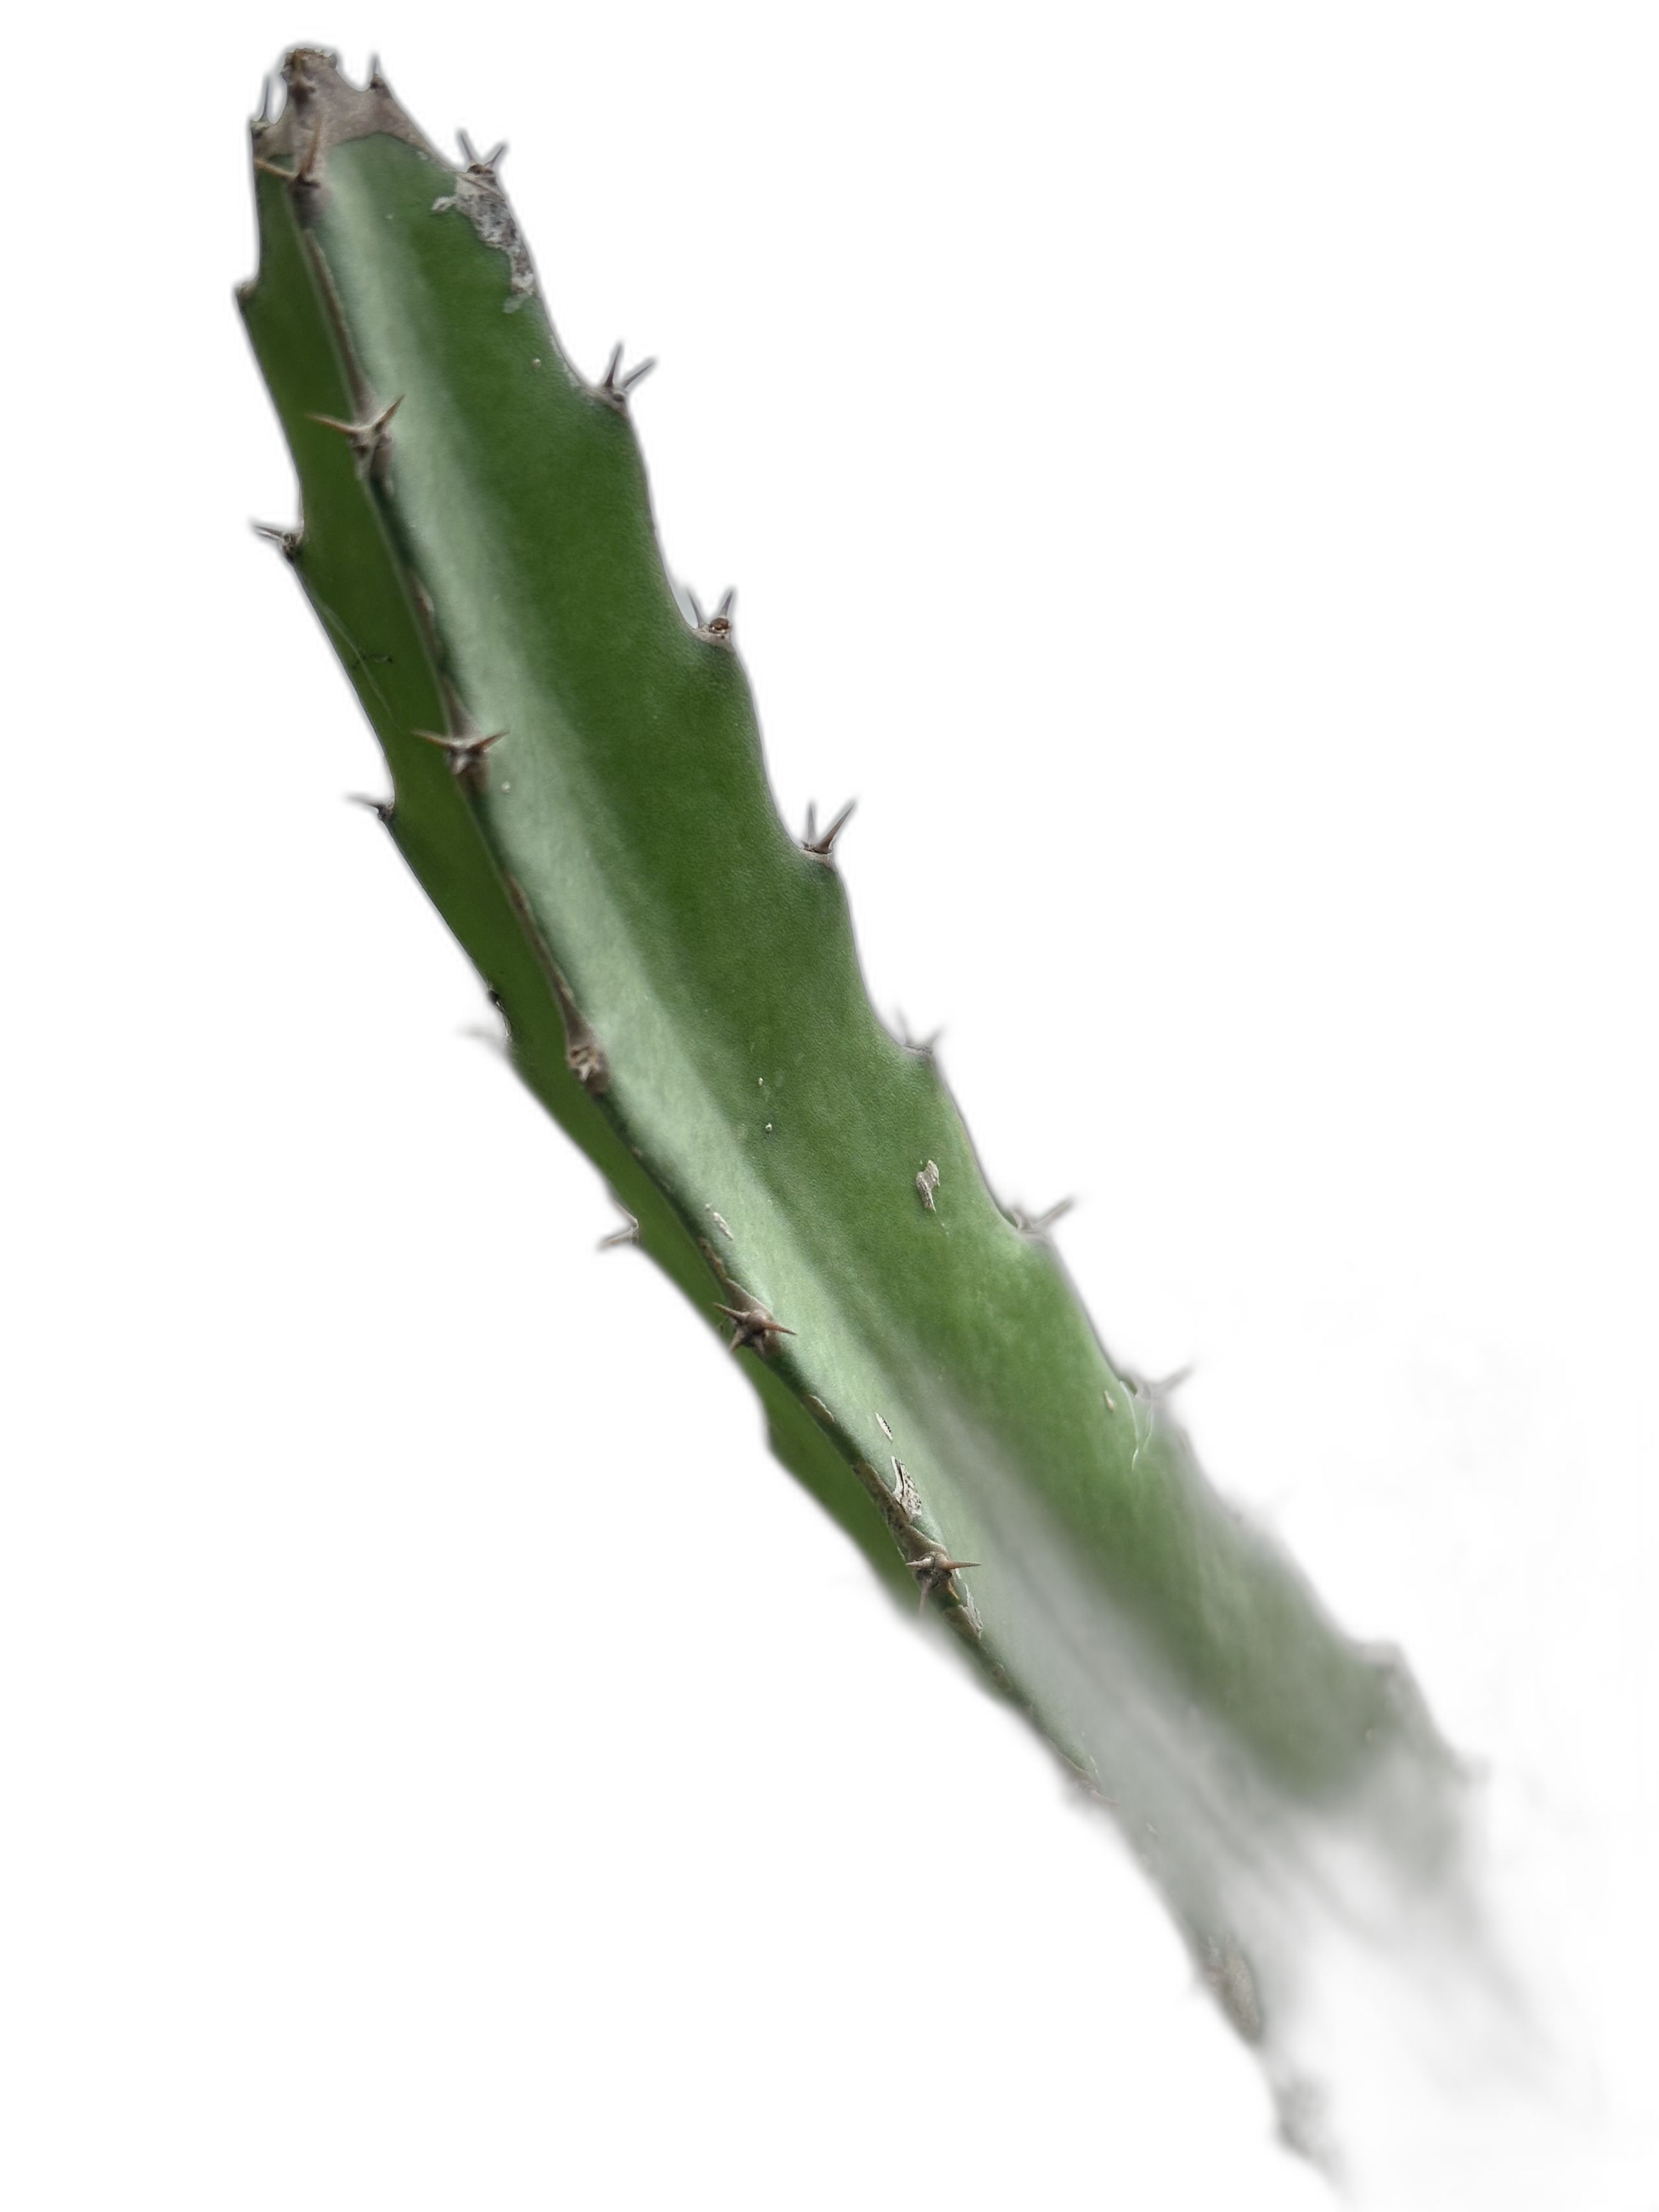
Label: Good leaf